In Good Hands

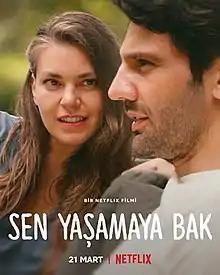

In Good Hands is a 2022 Turkish film directed by Ketche, written by Hakan Bonomo and starring Aslı Enver, Kaan Urgancıoğlu and Mert Ege Ak.